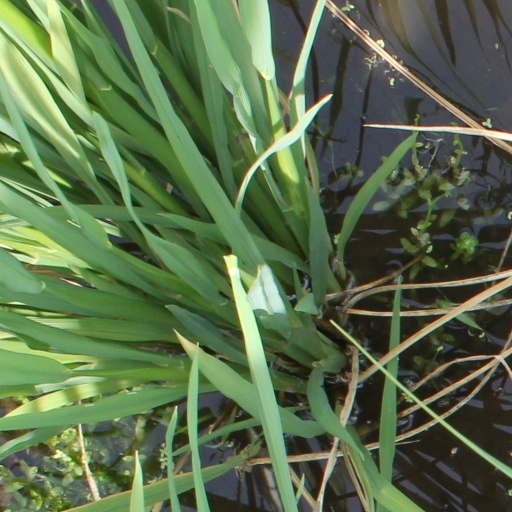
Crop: rice